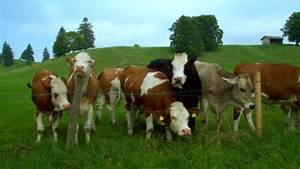
Label: mucca